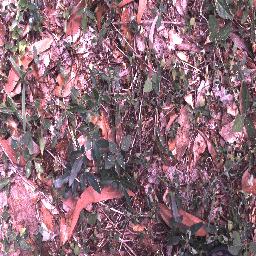
Label: negative